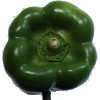
Label: green_pepper